Obi (sash)

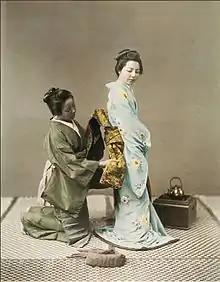
A Japanese woman tying the of a geisha in the 1890s.

In its early days, the was a cord or ribbon-like sash, approximately in width. Men's and women's were similar. At the beginning of the 17th century, both women and men wore a thin, ribbon-like . By the 1680s, the width of women's had already doubled from its original size. In the 1730s women's were about wide, and at the turn of the 19th century were as wide as . At that time, separate ties and cords were necessary to hold the in place. Men's were widest in the 1730s, at about .